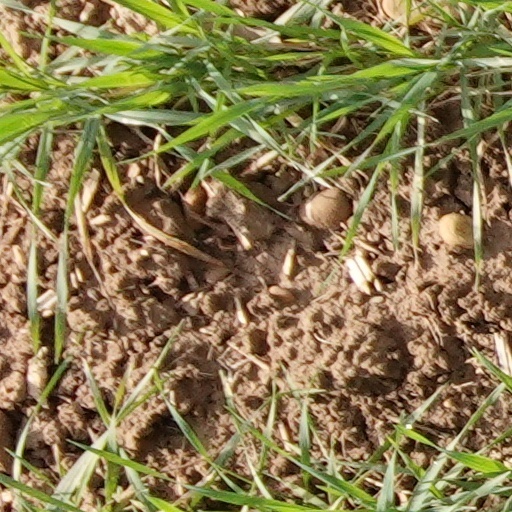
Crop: wheat